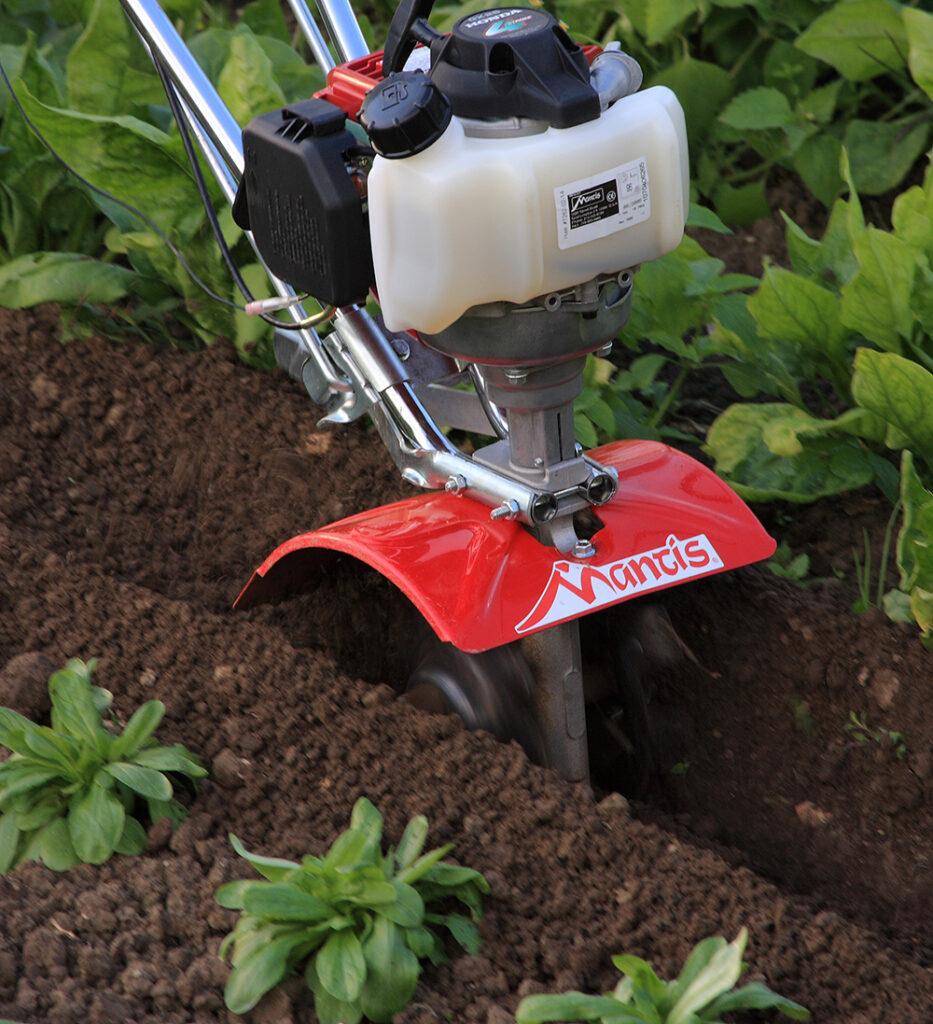
Mashine ya kilimo inayotumia mafuta yanayowekwa katika injini ndogo, ambayo hutumika wakati wa kuchimba na kuchanganya udongo kuelekea uandaaji wa shamba kwa ajili ya shughuli za kilimo cha mazao.